Ocimum tenuiflorum

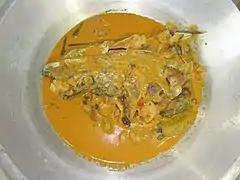
A plate of gulai kepala ikan (fish head's gulai) accompanied by ruku-ruku, slices of blimbi wuluh ("Averrhoa bilimbi") and green cabai rawit (bird's eye chilies)

Holy basil (in Minangkabau language and Indonesian language are known as "") is also widely used for Minangkabau dishes, particularly for its gulai variety, which involves fish as the primary source of protein. These Minangkabau fish gulais that commonly use holy basil such as "gulai ikan mas" (carp gulai), "gulai ikan kakap" (red snapper gulai), "gulai kepala ikan kakap" (red snapper's head gulai), "samba ikan gadang" or "pangek" (braised fish gulai), and "gulai telur ikan" (fish roe gulai). Holy basil leaves are used to enhance flavour.